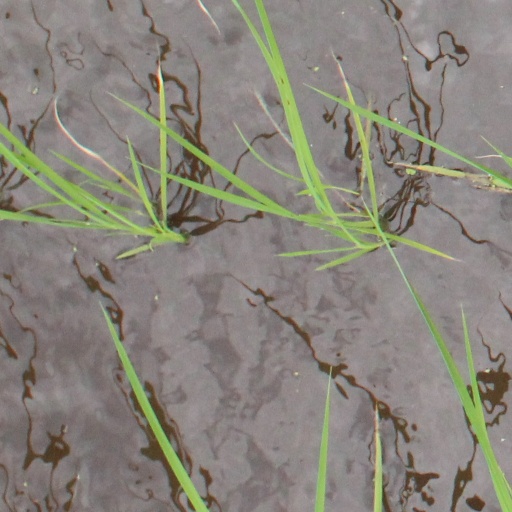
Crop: rice